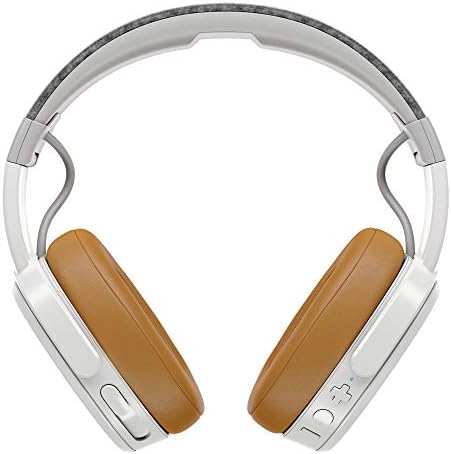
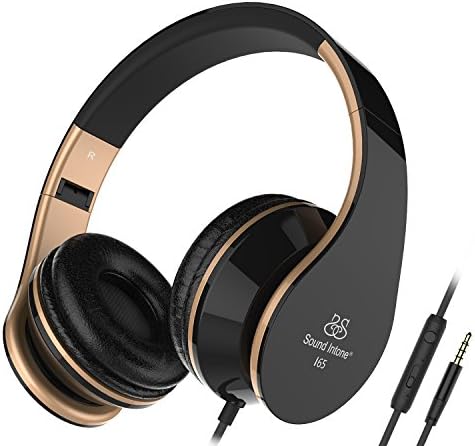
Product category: headphones
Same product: no